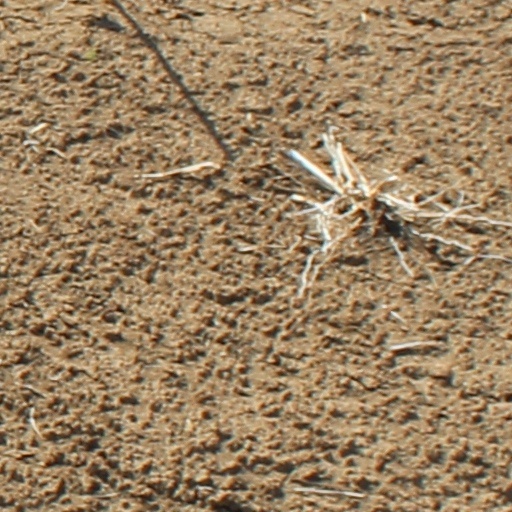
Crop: wheat